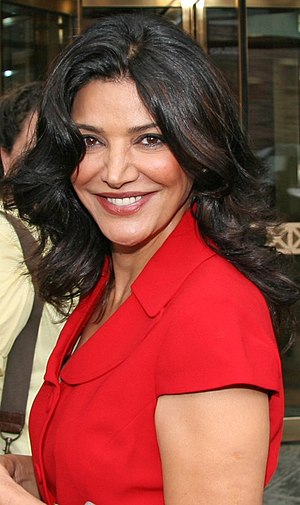
Shohreh Aghdashloo
Shohreh Aghdashloo er en iransk/amerikansk skuespiller.